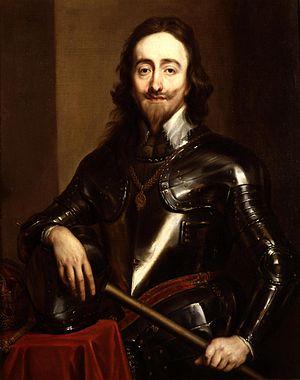
Lors des derniers siècles, quelques étoiles ont été nommées d'après des personnes, généralement leur découvreur ou une personne ayant contribué à un avancement particulier dans la connaissance de cette étoile. Ces étoiles restent en nombre limité, la plupart n'ayant que des numéros de catalogues et certaines un nom traditionnel ou un nom « populaire ».